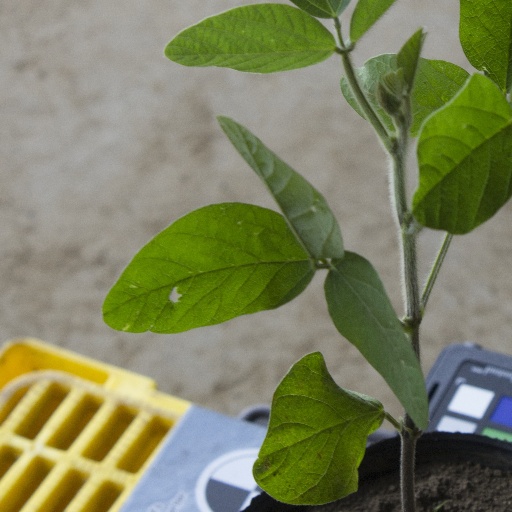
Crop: soybean